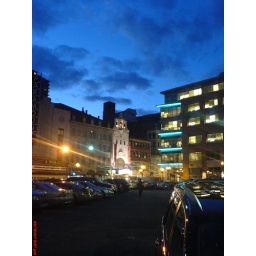
I love dusk shots. The white building is the renovated Opera House in Boston, MA.